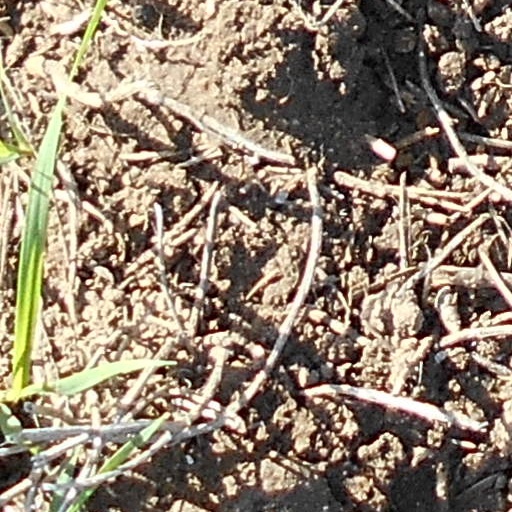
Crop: wheat